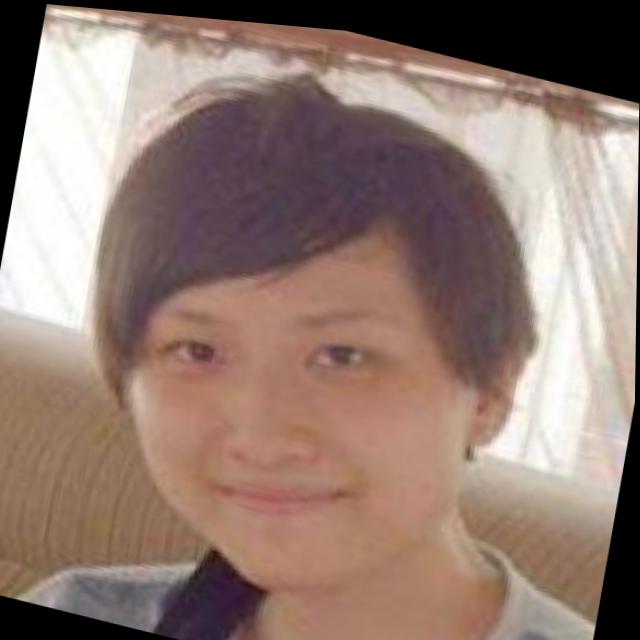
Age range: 13-20